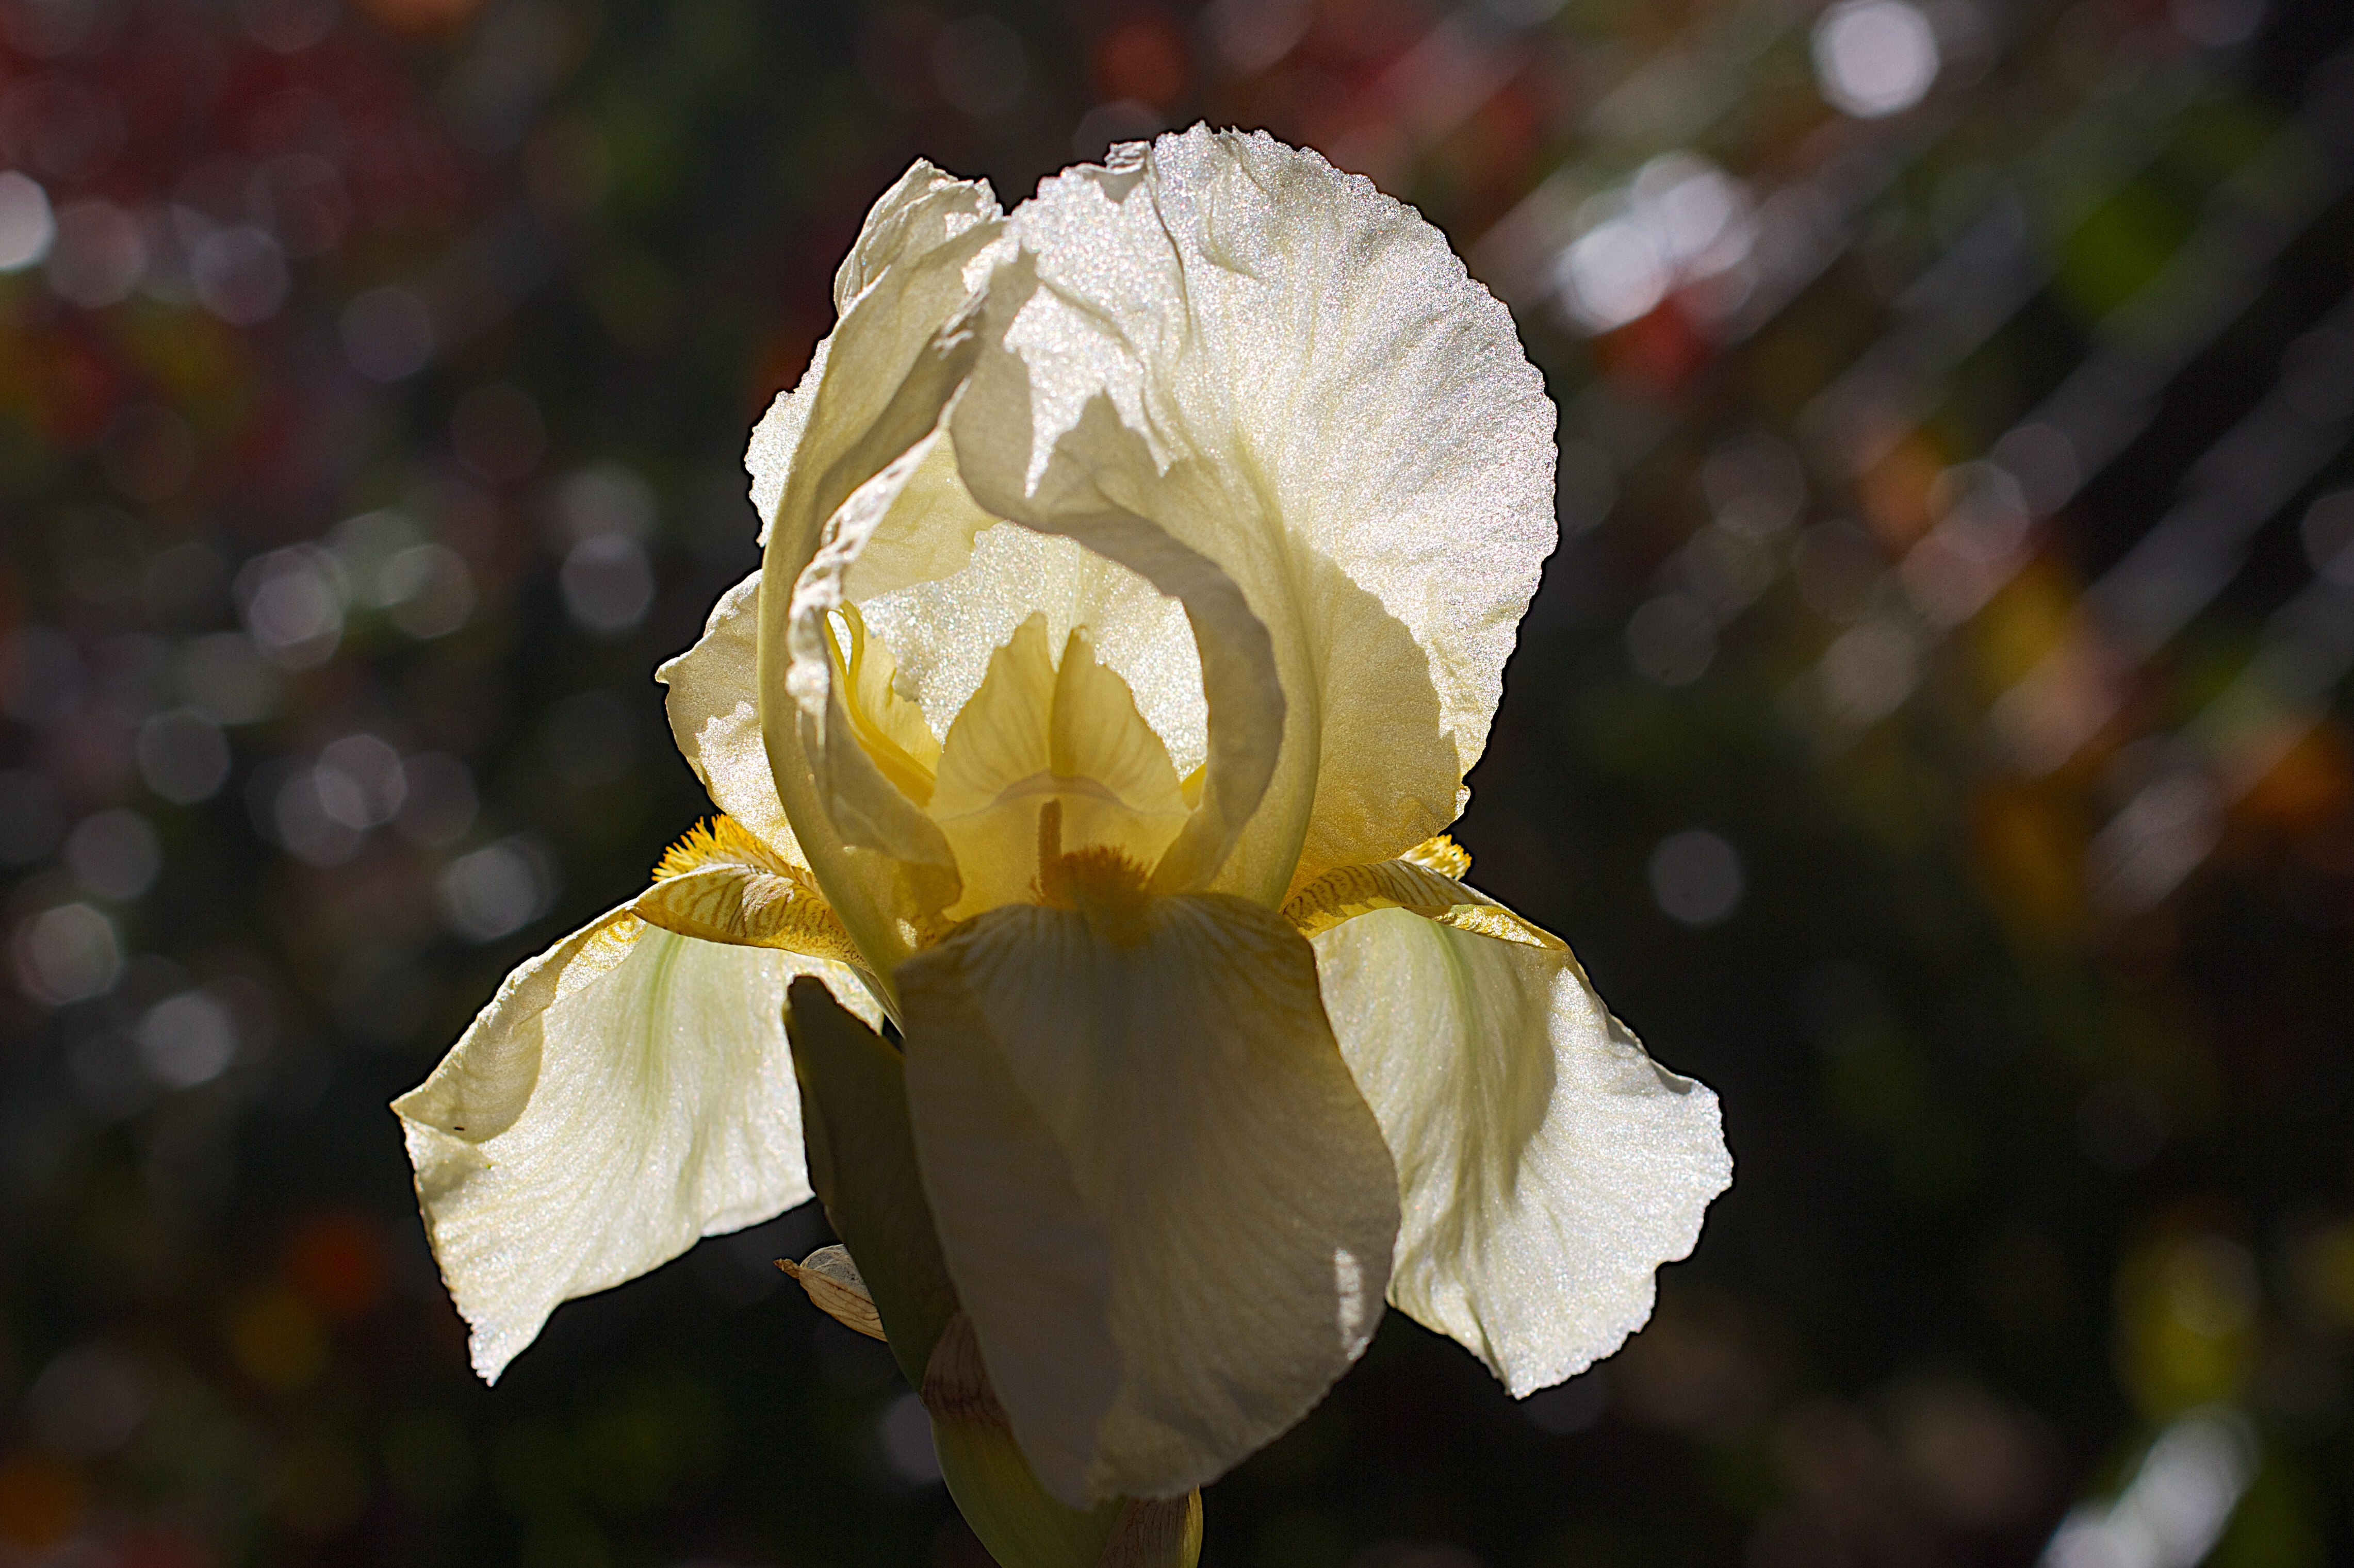
nature, blossom, plant, white, photography, sunlight, leaf, flower, petal, rose, botany, yellow, flora, close up, iris, macro photography, flowering plant, plant stem, land plant